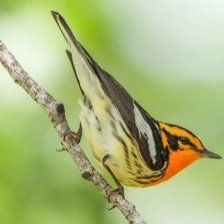
Species: BLACKBURNIAM WARBLER
Scientific name: SETOPHAGA FUSCA